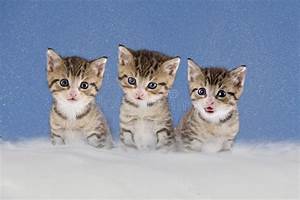
Label: gatto